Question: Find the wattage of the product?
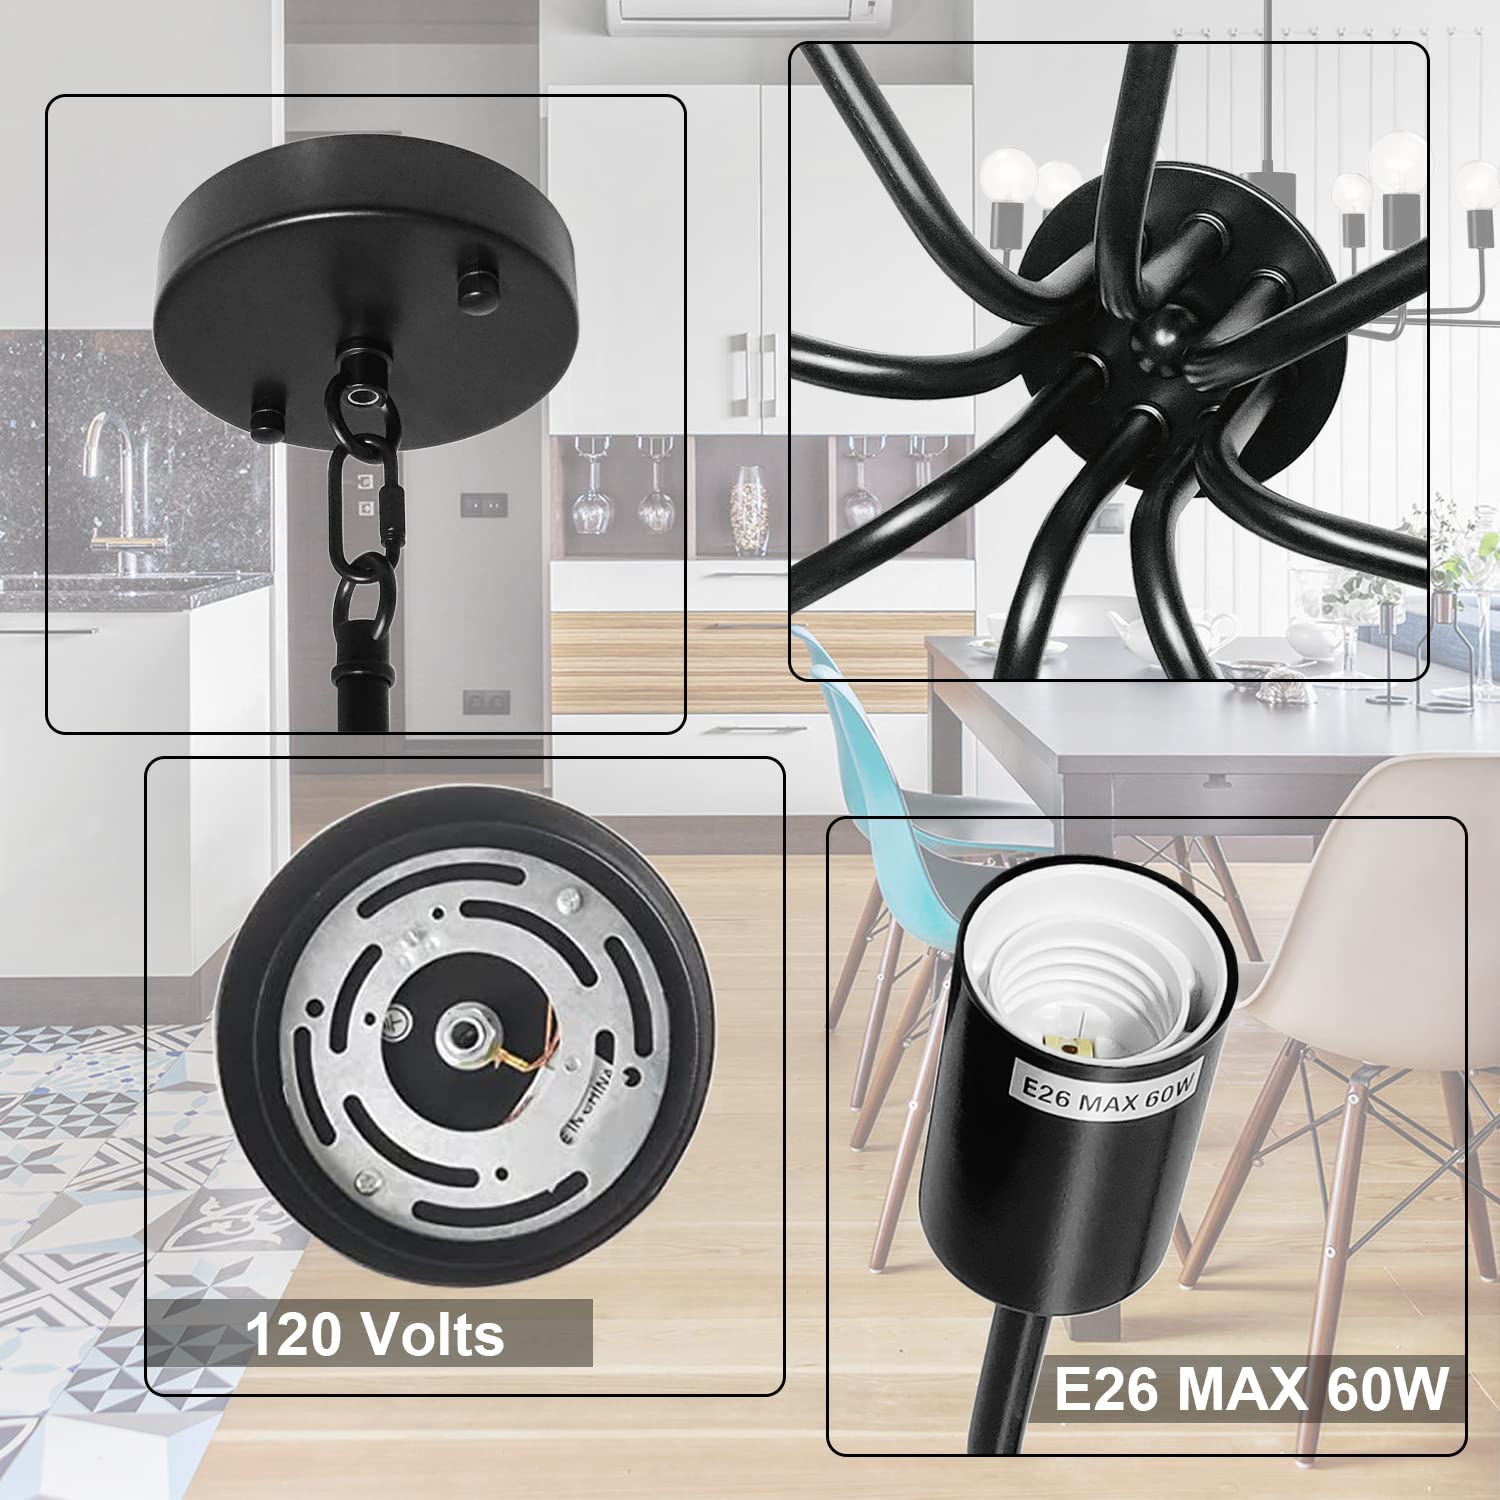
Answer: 60.0 watt